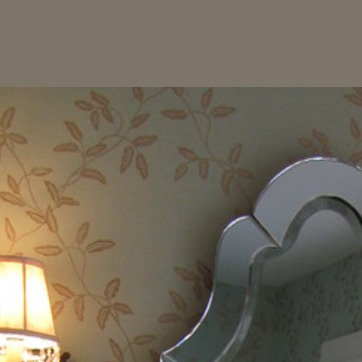
Material: wallpaper